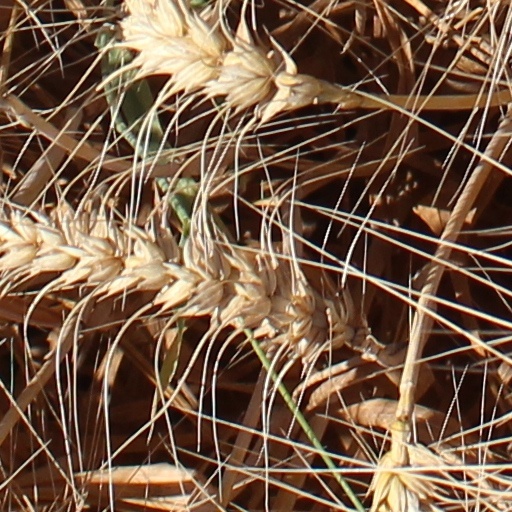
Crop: wheat